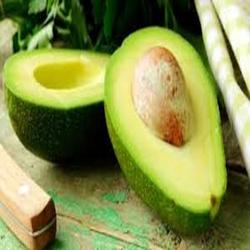
Label: Avocado